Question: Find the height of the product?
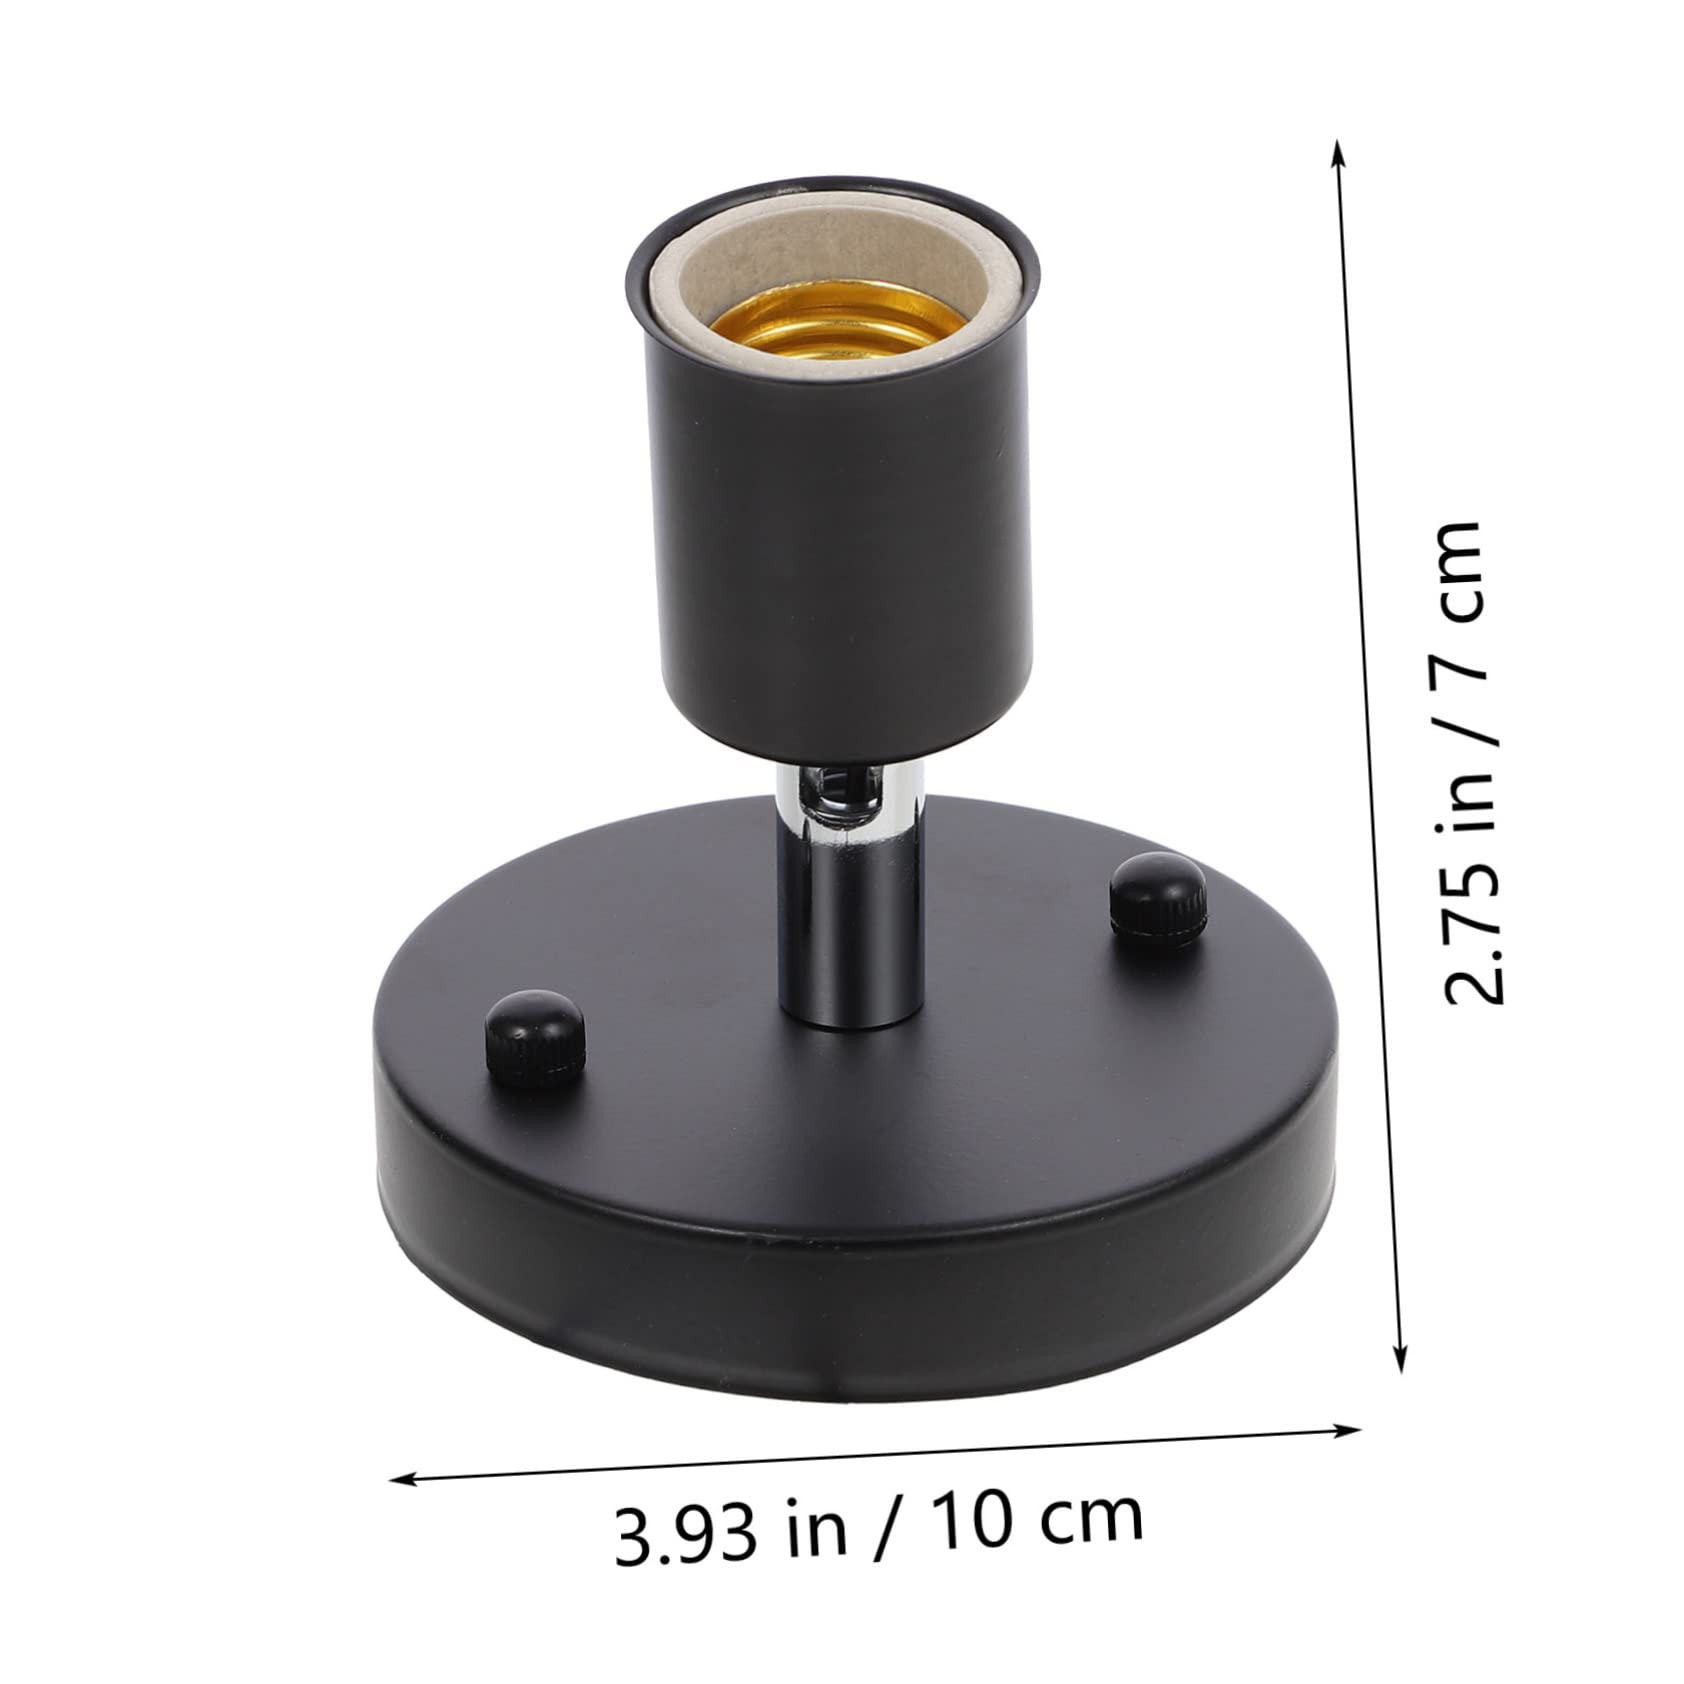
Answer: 3.93 inch